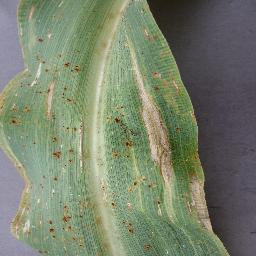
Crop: corn
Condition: (maize)_northern_blight